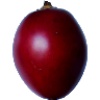
Label: tamarillo